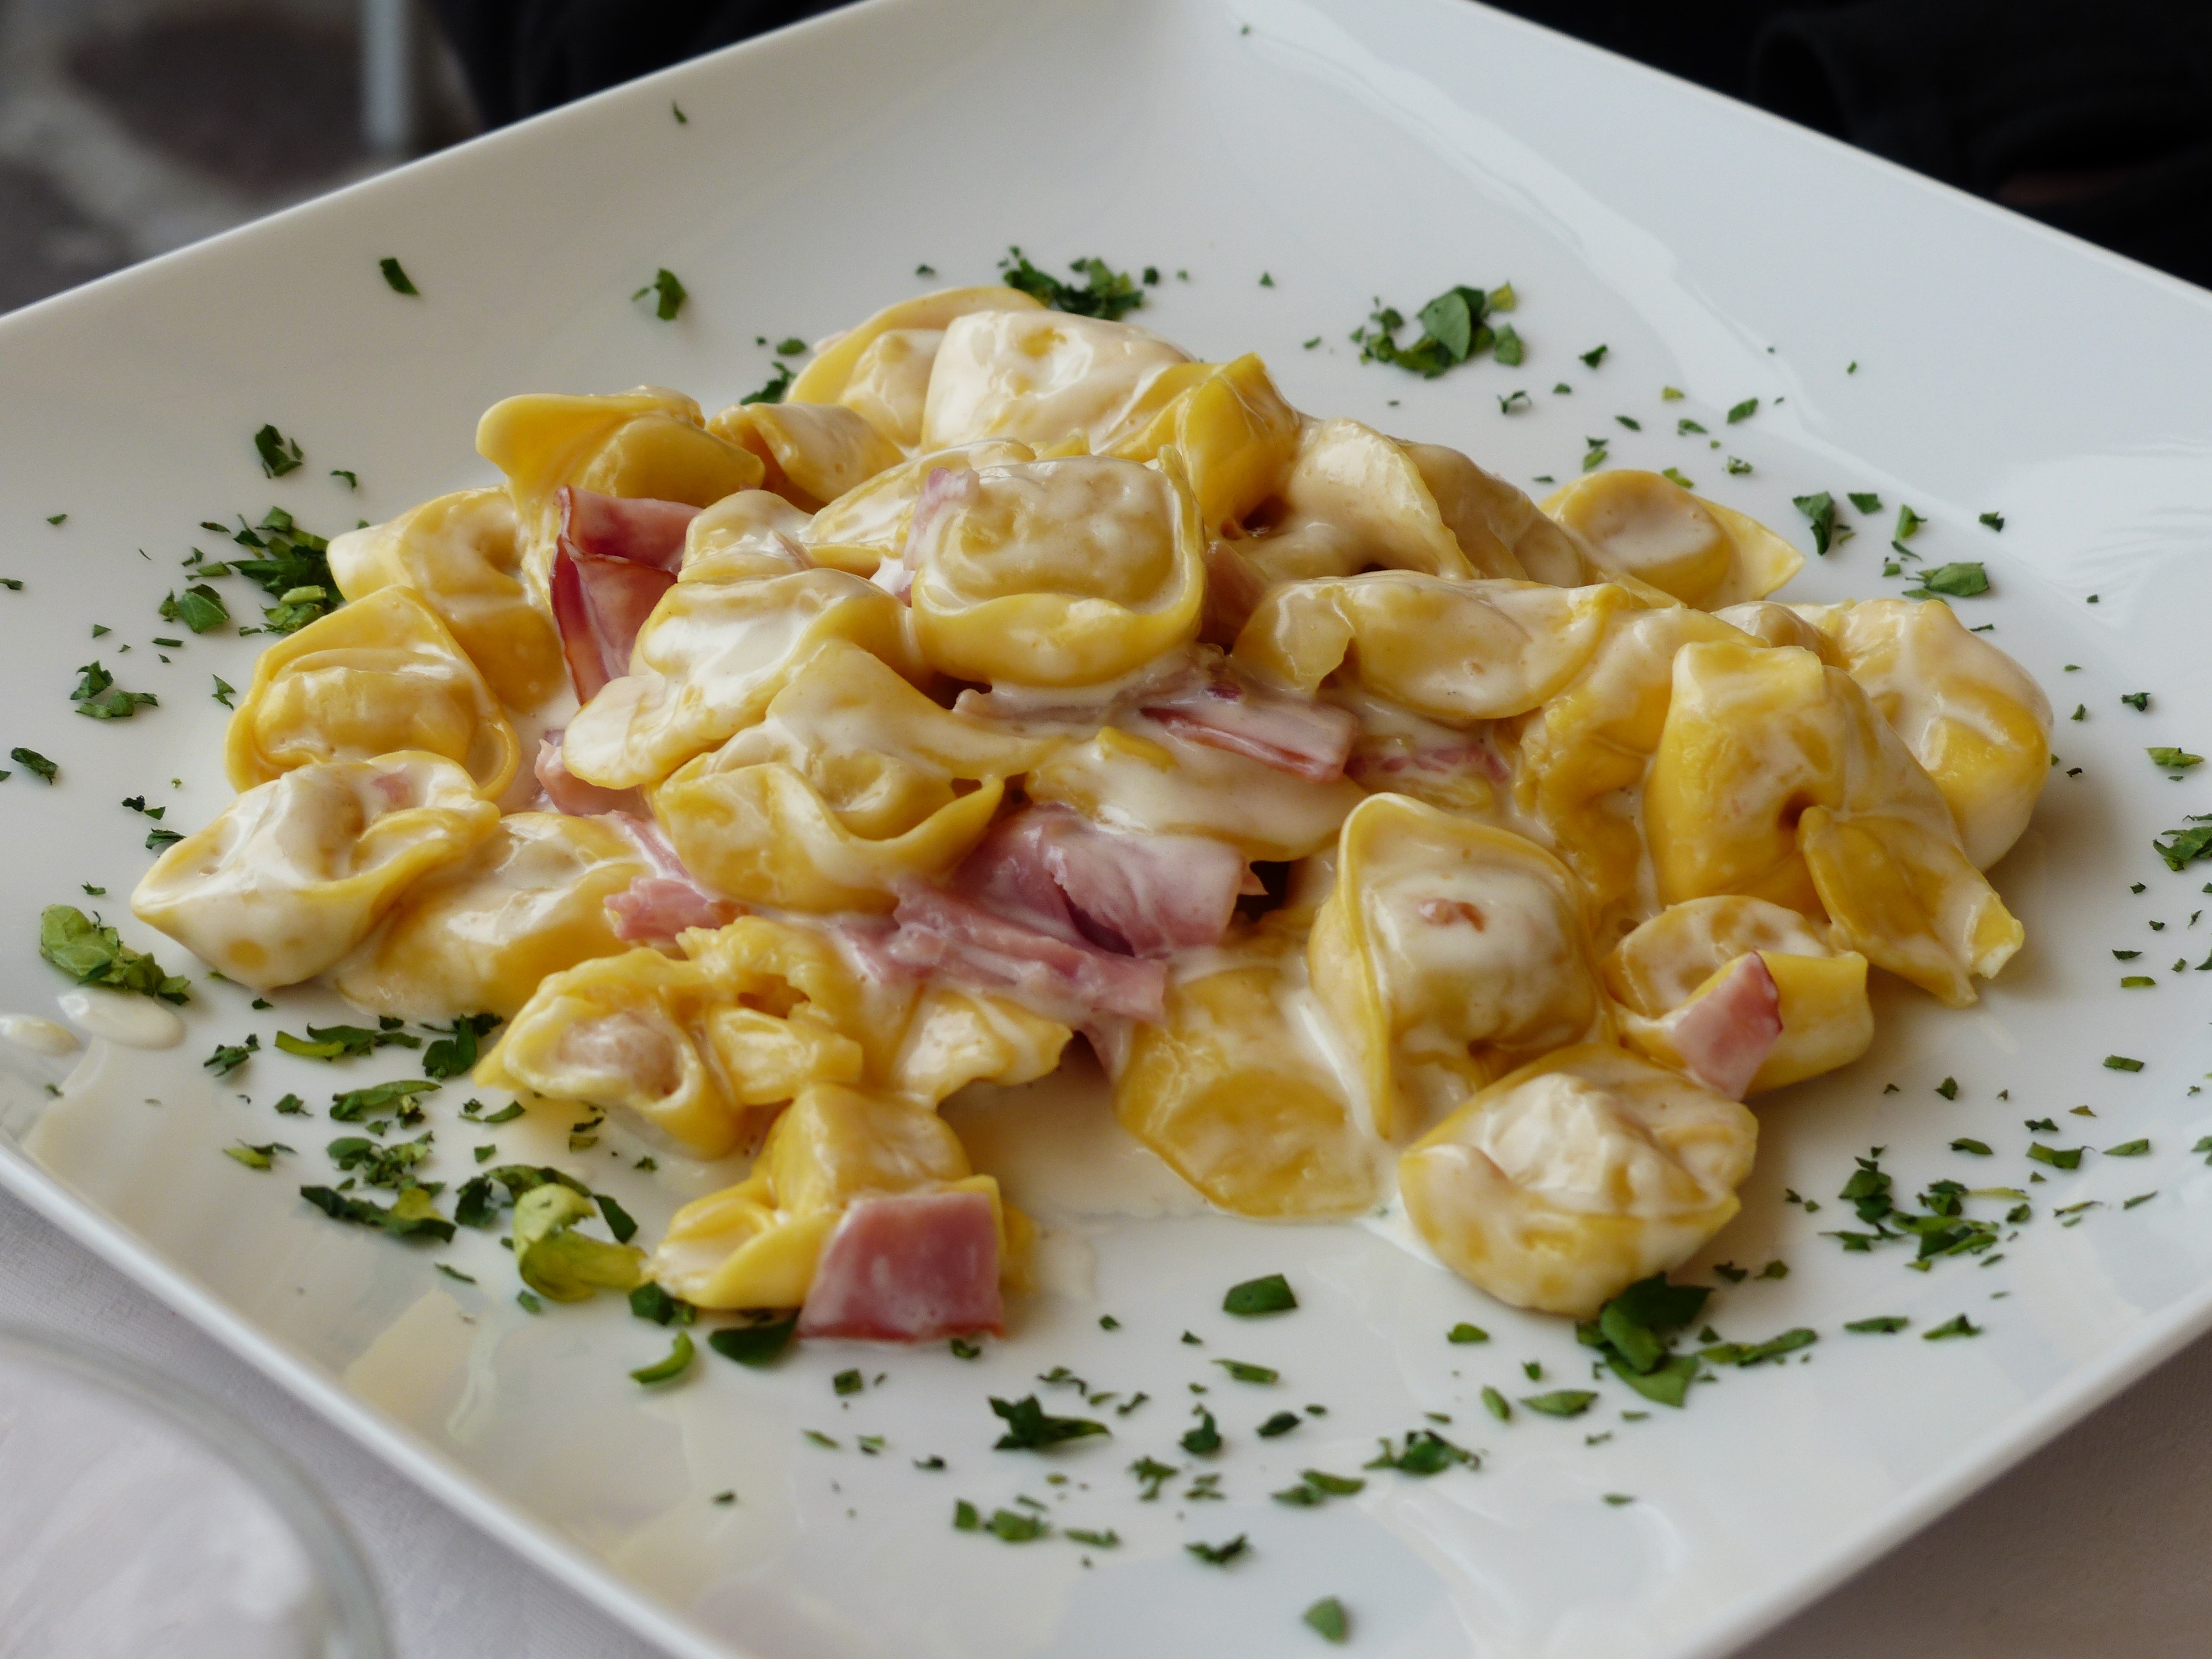
dish, meal, food, produce, vegetable, plate, eat, cuisine, pasta, noodles, court, italian, noodle dish, italian food, tortellini, carbonara, cheese sauce, fettuccine, european food, pappardelle